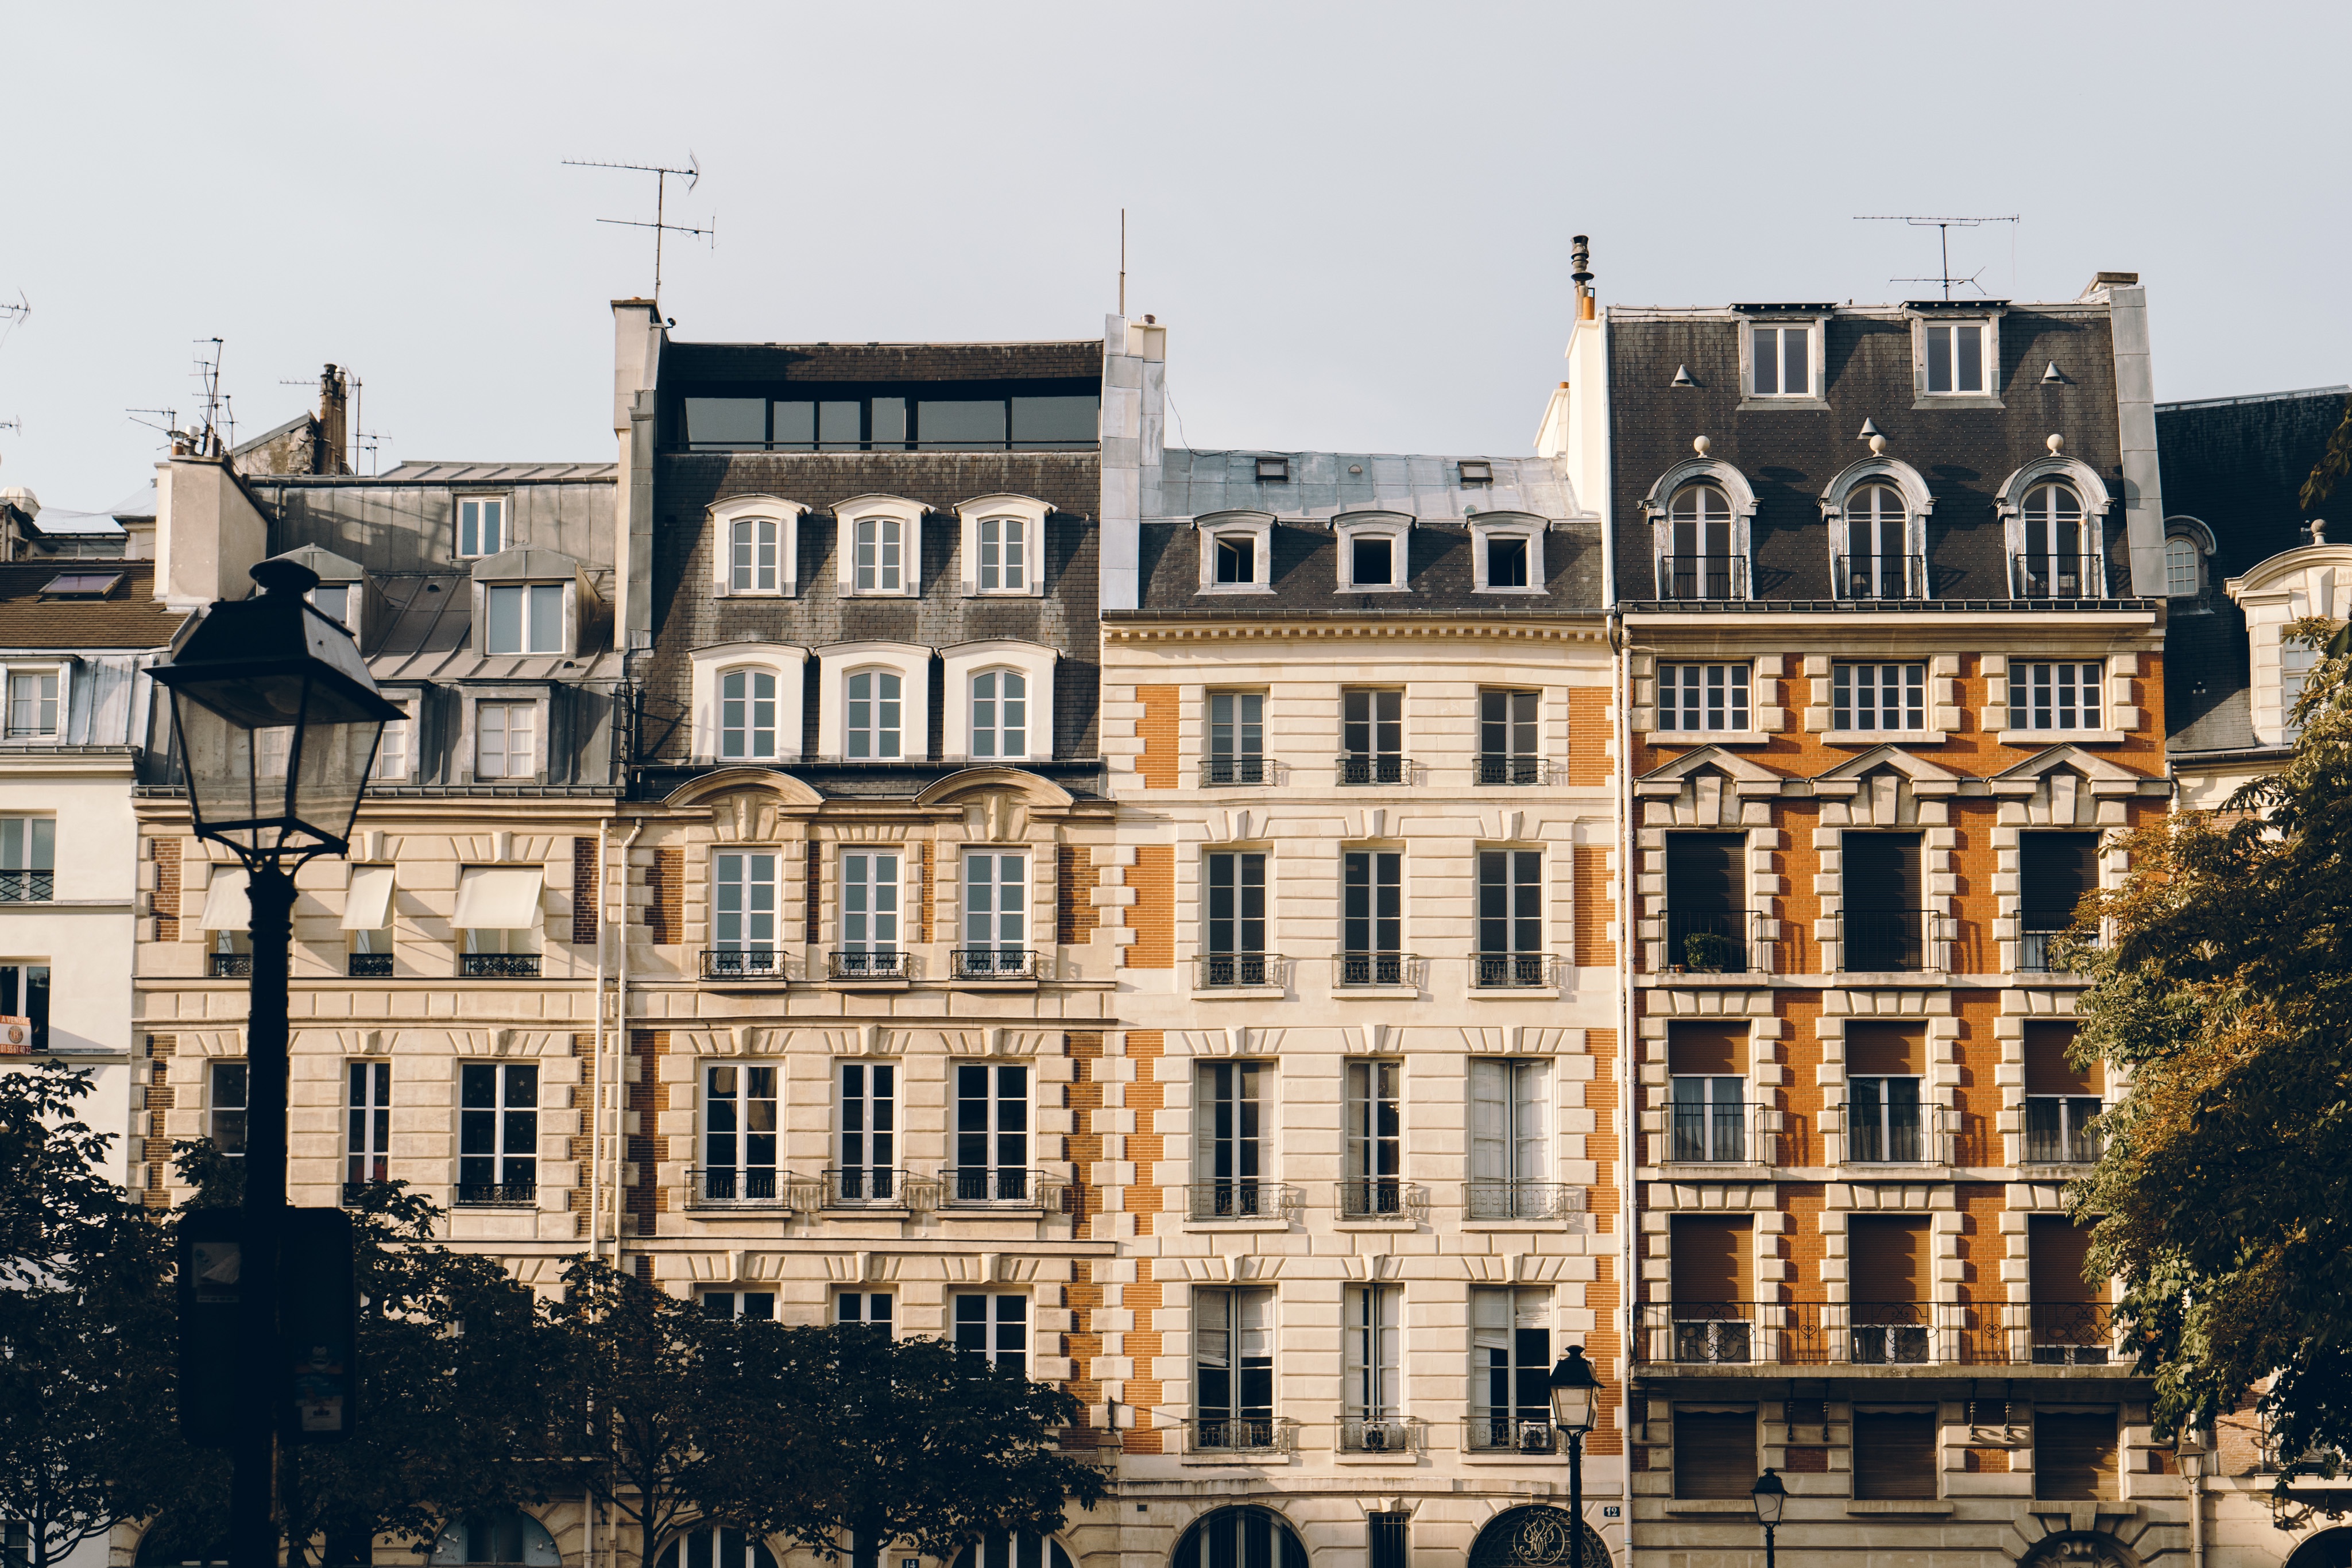
architecture, street, house, window, town, building, chateau, palace, city, cityscape, downtown, plaza, landmark, facade, apartment, tower block, history, town square, neighbourhood, urban area, human settlement